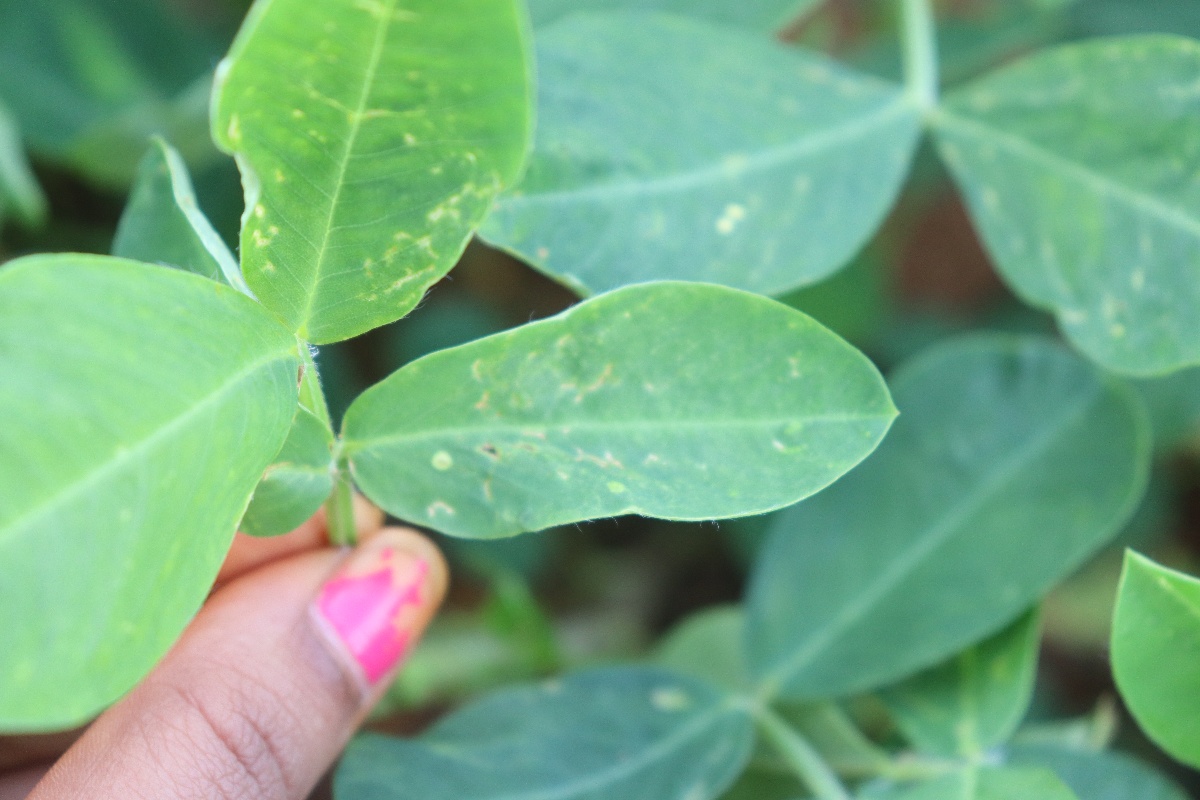
Label: healthy leaf